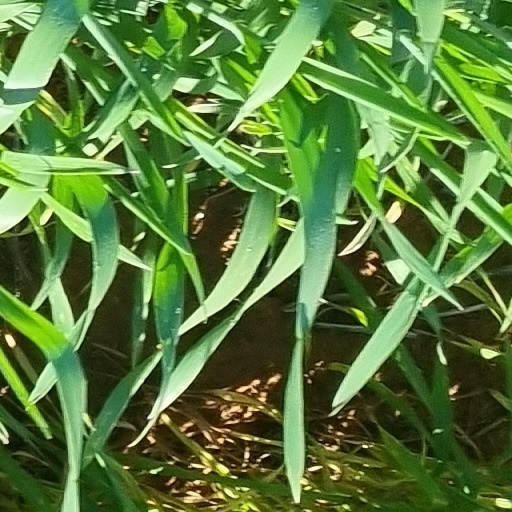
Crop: wheat